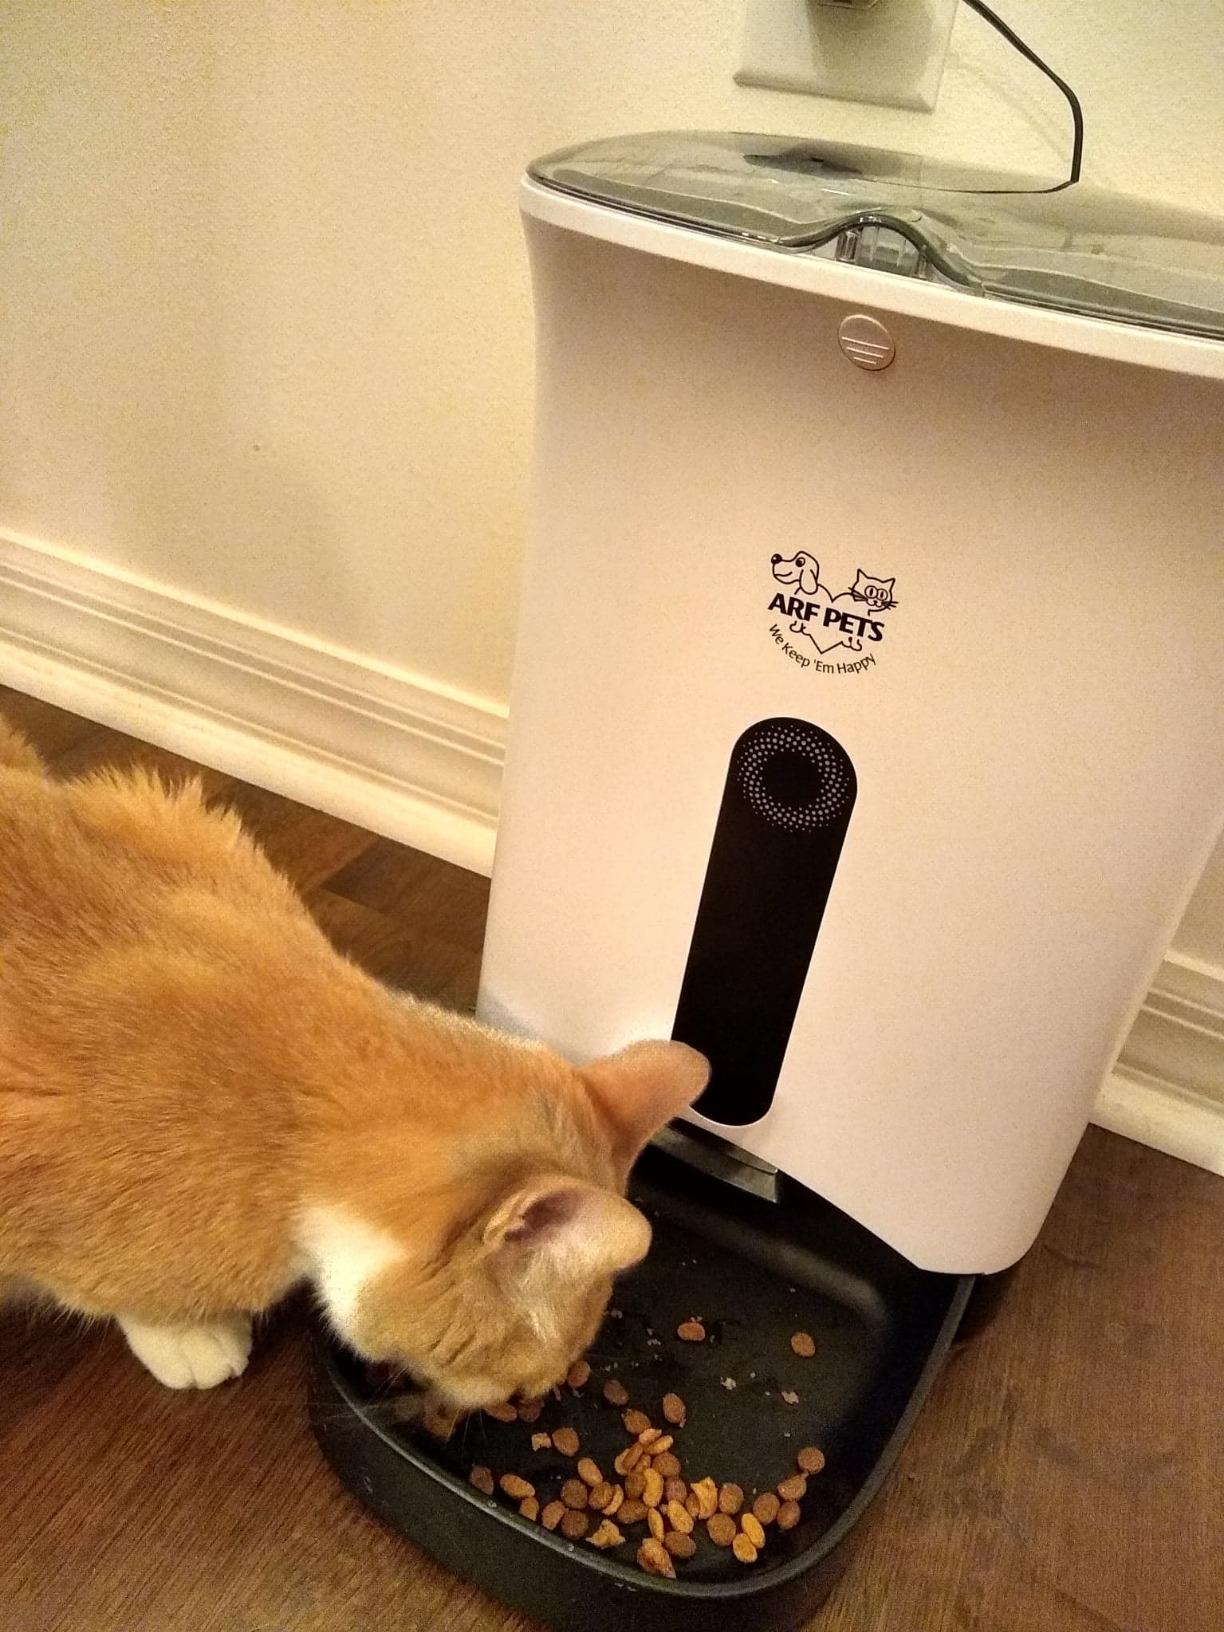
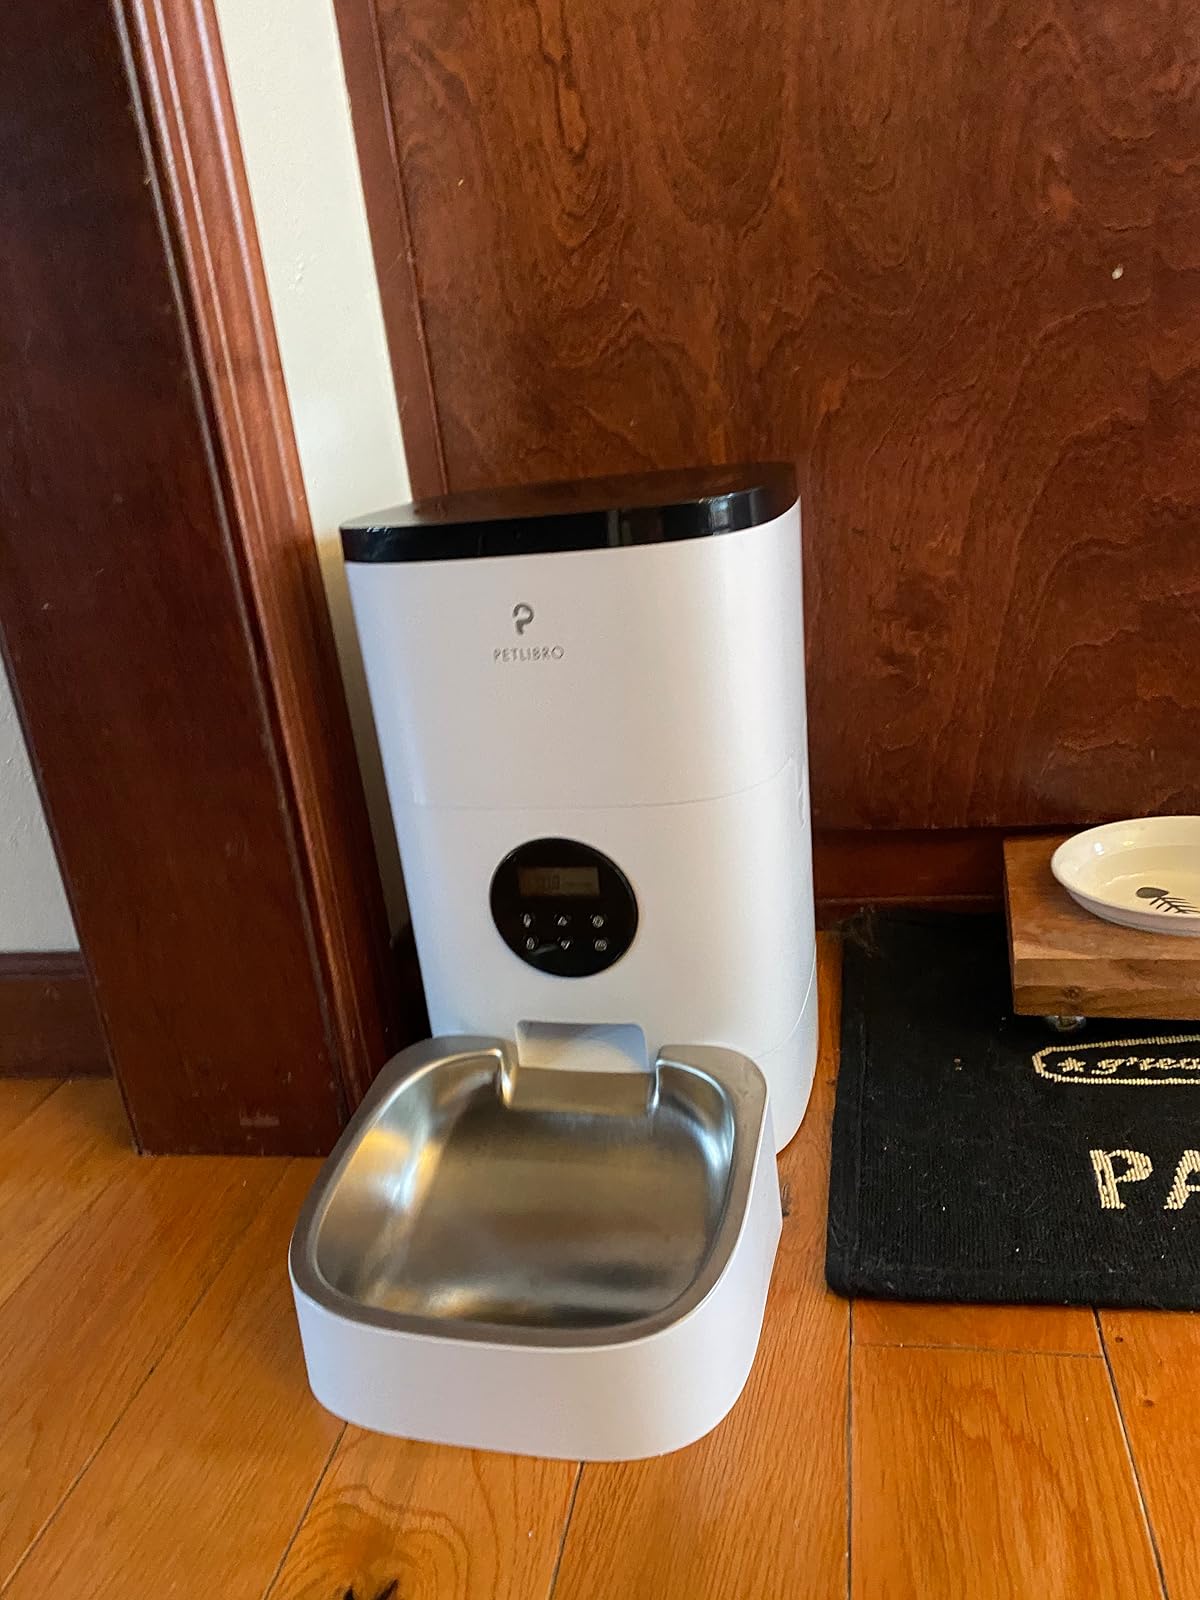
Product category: items_feeder
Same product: no